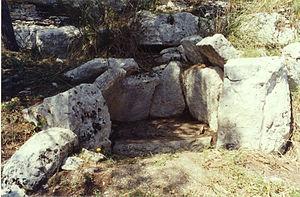
Le mégalithisme en Europe se réfère à tous les sites ou ensembles de sites mégalithiques présents sur le continent européen. La plupart des pays d'Europe possèdent des sites mégalithiques, bien que ceux-ci soient inégalement répartis selon les régions.
Le mégalithisme est un phénomène complexe, présent dans de nombreuses régions du monde, de la fin de la Préhistoire à nos jours. Le terme désigne une forme d'architecture néolithique consistant à ériger des mégalithes, la période au cours de laquelle ces édifices ont été érigés et leur étude scientifique par les archéologues qui tentent d'en comprendre le sens. Le mégalithisme a notamment revêtu une importance particulière en Europe pour les peuples du Néolithique.
Un dolmen est une construction mégalithique préhistorique constituée d'une ou plusieurs grosses dalles de couverture posées sur des pierres verticales qui lui servent de pieds. Le tout était originellement recouvert, maintenu et protégé par un amas de pierres et de terre nommé tumulus. Les dolmens sont généralement interprétés comme des tombes à chambre, des monuments funéraires ayant abrité des sépultures collectives.